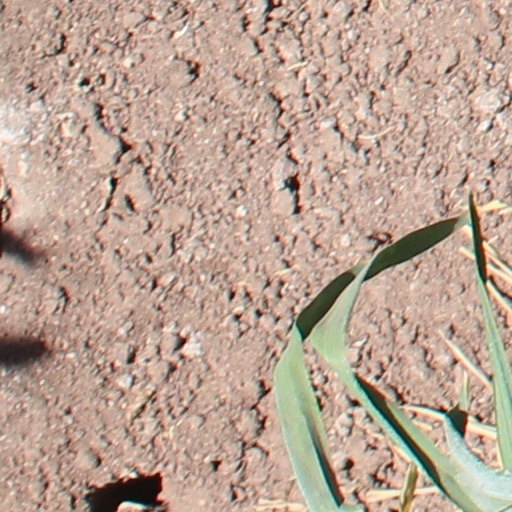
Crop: wheat